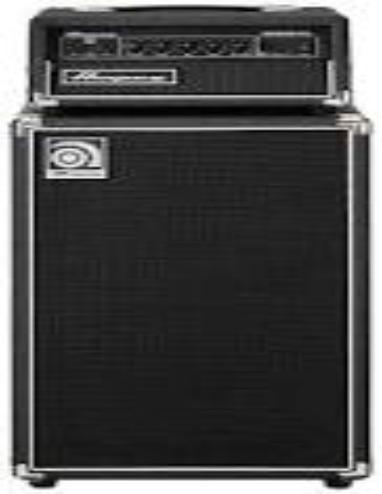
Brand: Ampeg
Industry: Others